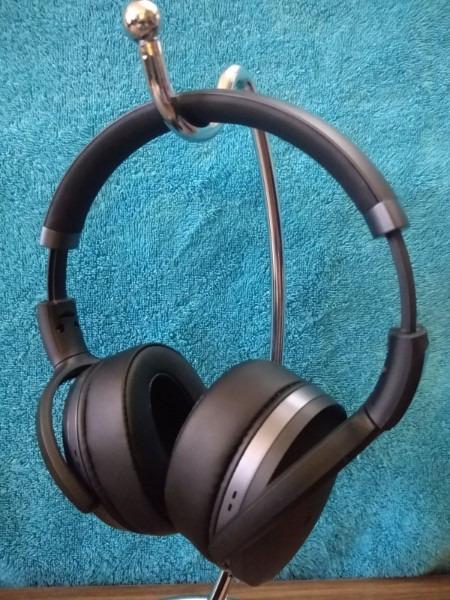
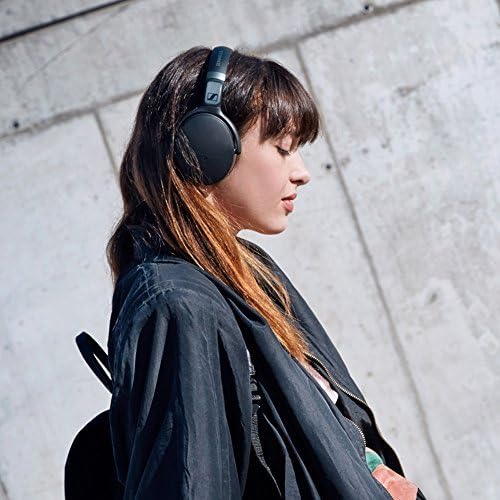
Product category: headphones
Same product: yes